Sodium in biology

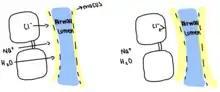
Pictured on the left is the working CFTR where the ions are able to move through the cells and the mucus is thinned out. On the right is a not functioning CFTR that prevents the movements of ions and causes thicker mucus in the airway lumen.

The Cystic Fibrosis Transport Regulator (CFTR) works by binding two ATP to the A1 and A2, ATP-binding domain. This opens the CFTR channel and allows chloride ions to flow into the lungs and airway lumen. This influx of negatively charged chloride ions into the airway lumen causes sodium to move into the airway lumen to balance the negative charge. Water then moves in with the sodium to balance the osmotic pressure and ultimately leads to the thinning of mucus. In cases of Cystic Fibrosis, the CFTR is defective and only binds a single ATP, leading to the channel failing to open and preventing chloride ions from diffusing into the airway lumen. Since chloride ions cannot diffuse in, there is no movement of sodium into the airway lumen, and no need for water to move into the lumen, leading to thick mucus that clogs and infects the airway lumen.